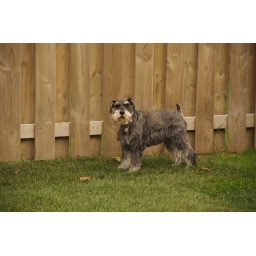
Lincoln being a cute puppy, walking around in the back yard.